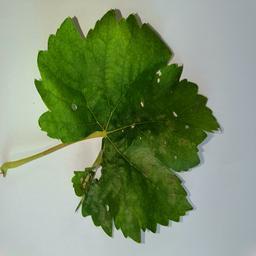
Label: Powdery Mildew